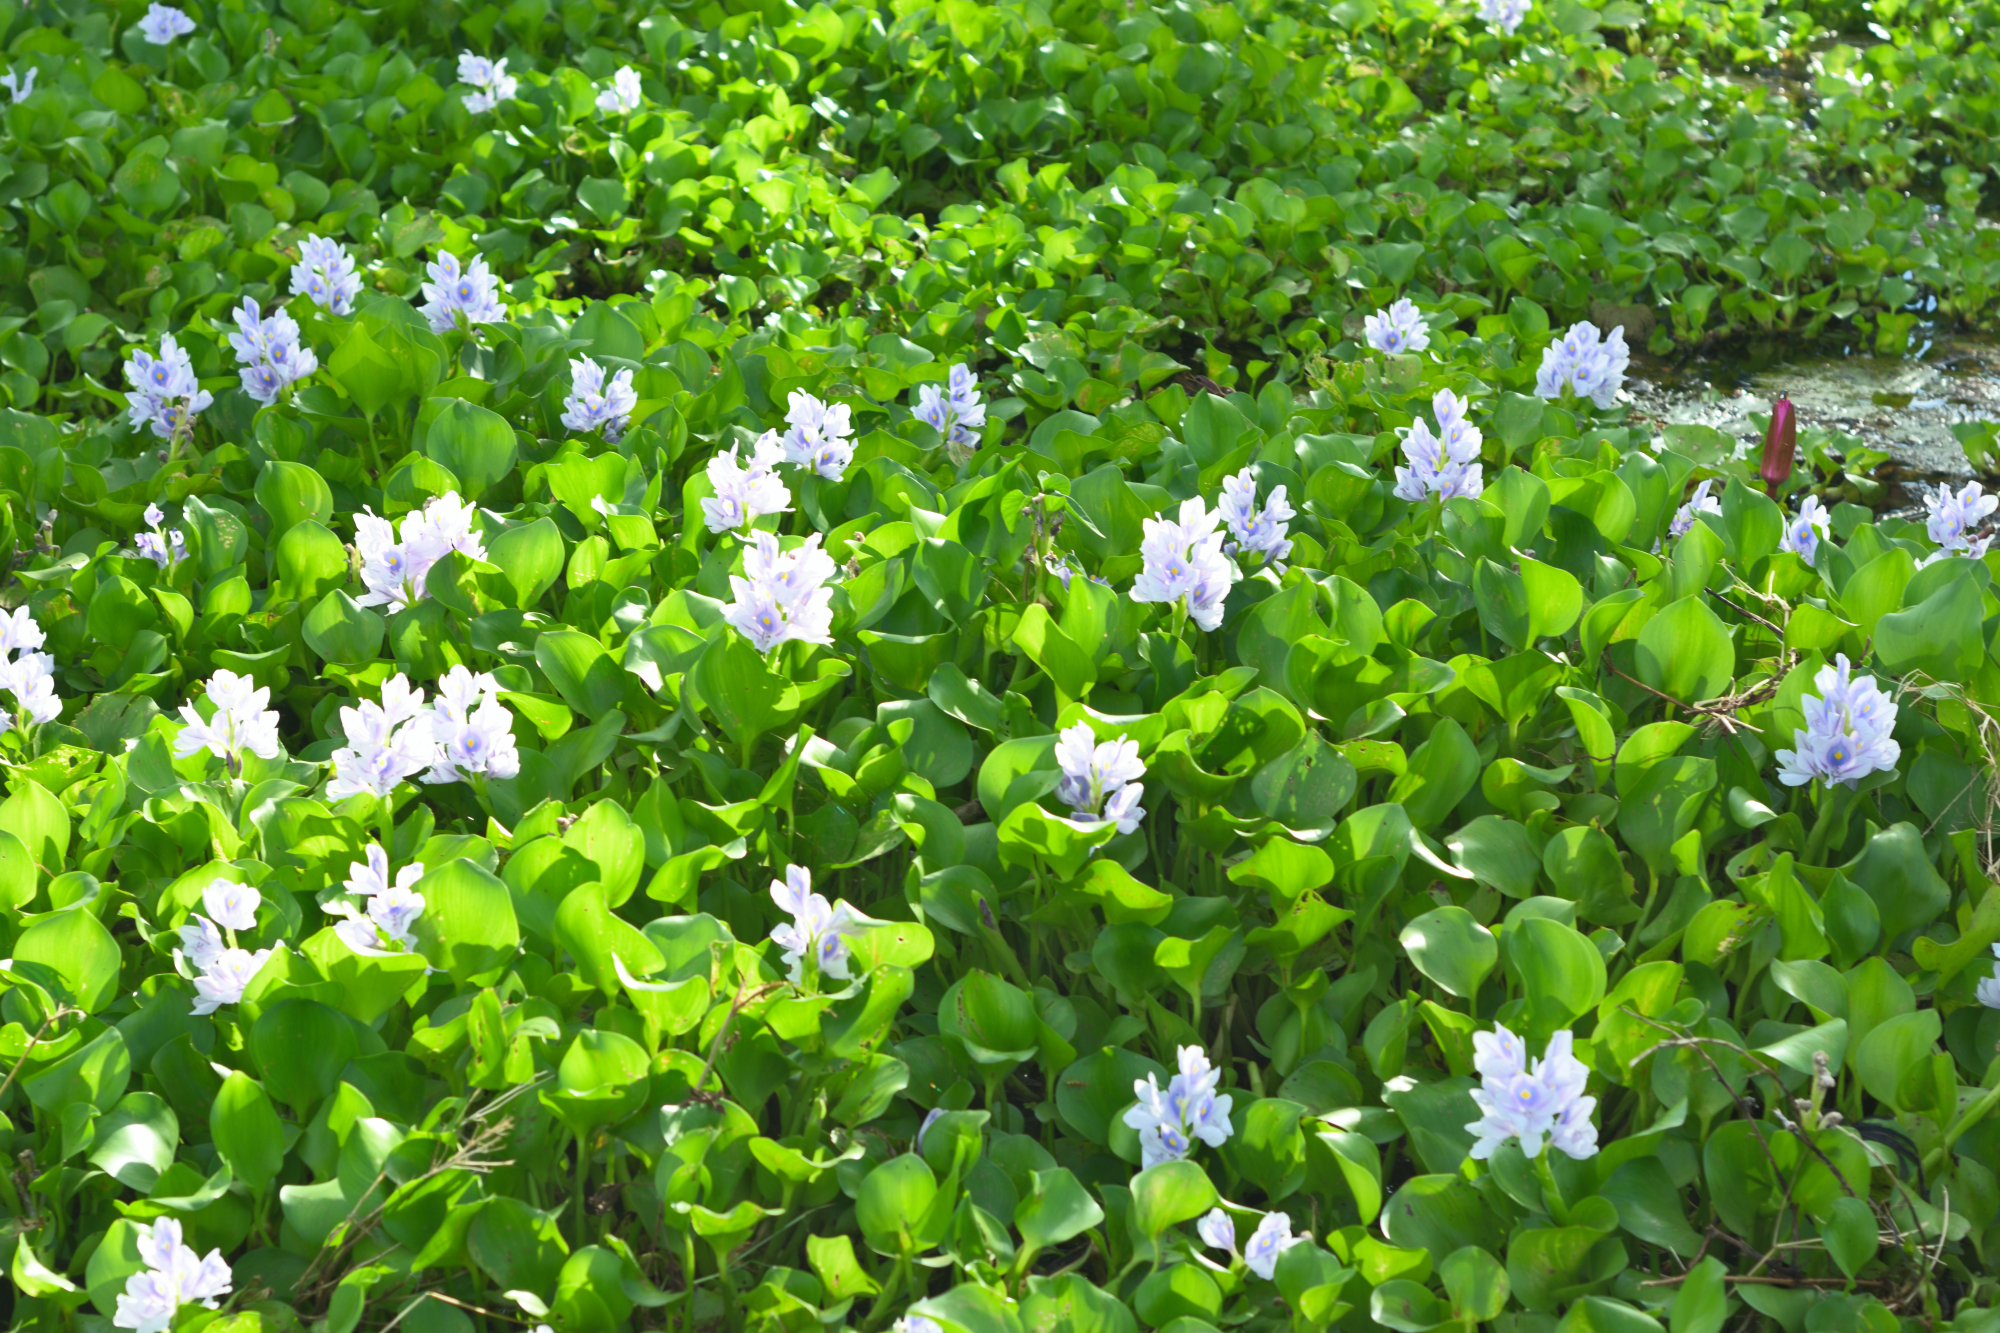
Water Hyacinth - Khurushkul Pond, Bangladesh
Water hyacinth (Eichhornia crassipes) coverage in a freshwater pond near Khurushkul, Cox's Bazar, Bangladesh. Photographed on 9 August 2026 during the monsoon season. Follow-up survey of the pond documented in the June 2026 water lily / water hyacinth dataset.
Location: Khurushkul, Cox's Bazar, Chattogram, Bangladesh
Keywords: water hyacinth, Eichhornia crassipes, invasive aquatic plant, pond, freshwater wetland, monsoon, Bangladesh, Khurushkul, Cox's Bazar, botanical photography, aquatic vegetation, golamrob